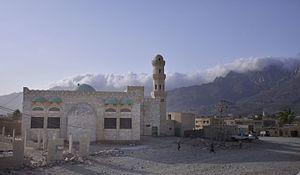
Hadiboh, anciennement connue comme Tamrida, est la plus grande ville de l'île de Socotra située au large du Yémen. La ville compte environ 10 000 habitants et est un important point de passage dans le golfe d'Aden.